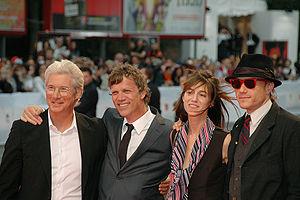
Équipe du film ""I'm not there"": Richard Gere, Todd Haynes, Charlotte Gainsbourg et Heath Ledger. Mostra 2007"
Heath Ledger, est un acteur australien né le 4 avril 1979 à Perth et mort le 22 janvier 2008 à New York.
I'm Not There est un film germano-canado-américain réalisé par Todd Haynes, sorti en 2007.